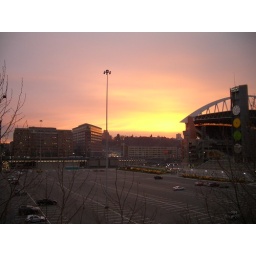
red sky in the morning